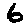
Label: 6